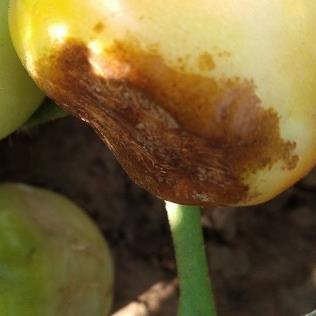
Crop: Tomato
Condition: tomato-late-blight-d